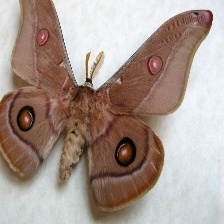
Species: EMPEROR GUM MOTH